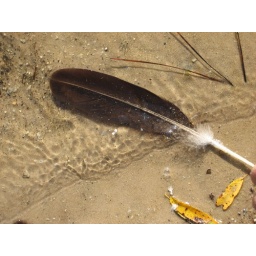
This is a picture of a ducks feather at my lake in my neighborhood.